Australian pub

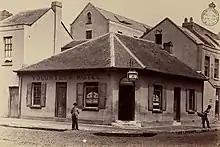
The Volunteer Hotel, Sydney, 1870

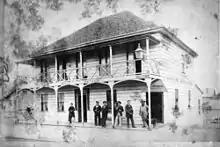
The Brisbane Bridge Hotel, Brisbane, c. 1878.

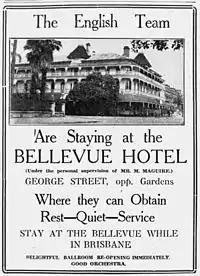
The Bellevue hotel in 1933

An Australian pub or hotel is a public house in Australia, an establishment licensed to serve alcoholic drinks for consumption on the premises. They may also provide other services, such as entertainment, meals and basic accommodation.